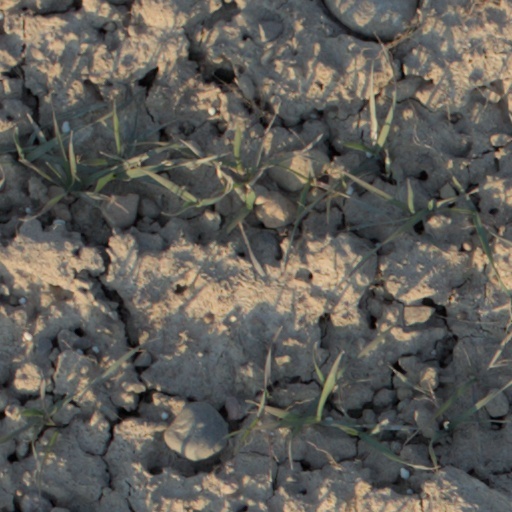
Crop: wheat